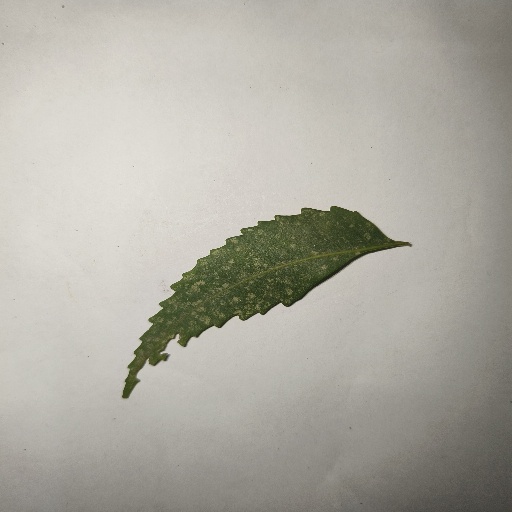
Species: Neem
Leaf condition: Powdery Mildew